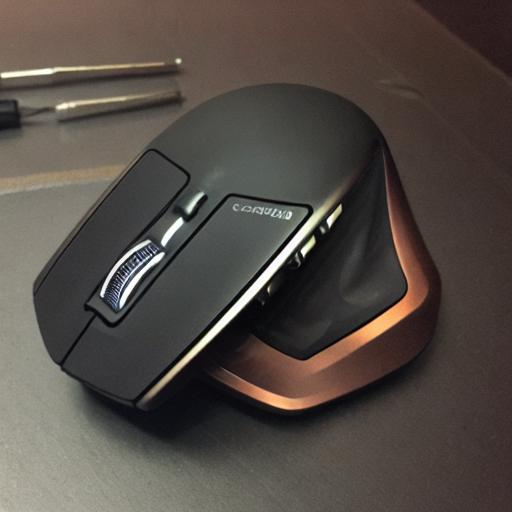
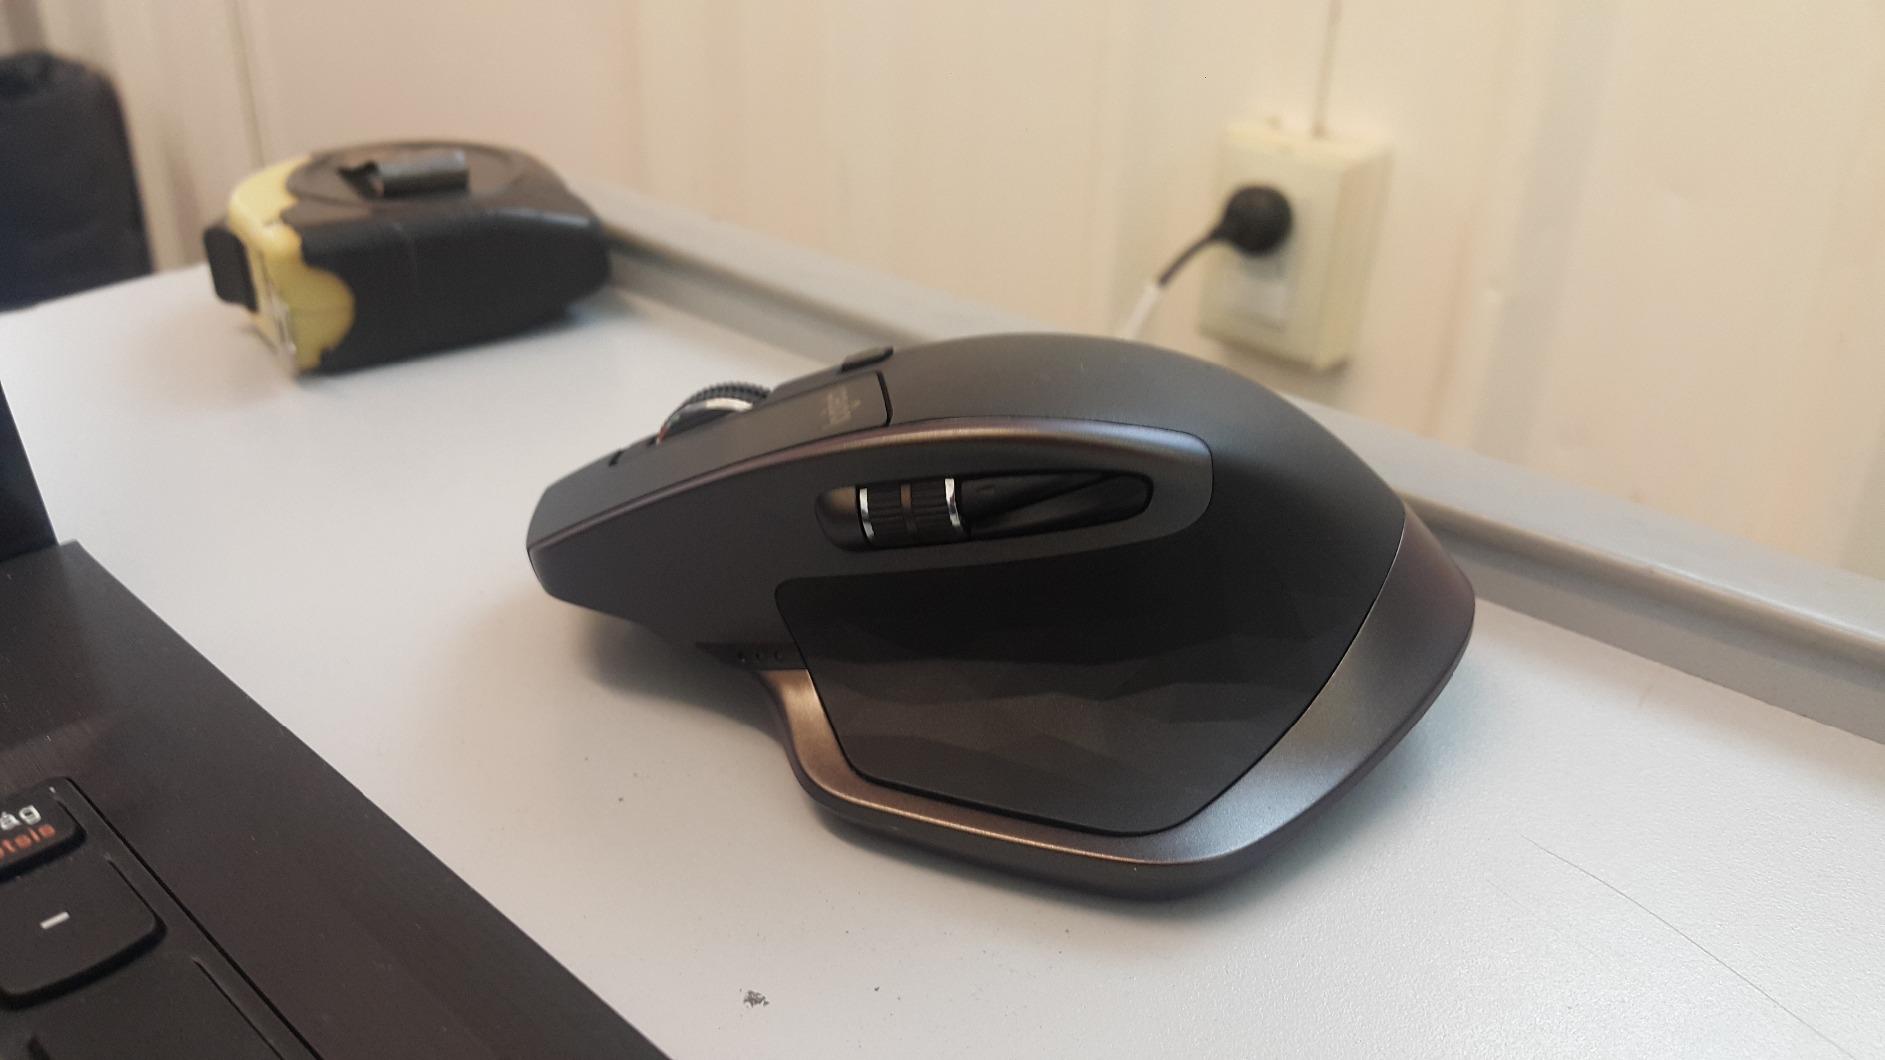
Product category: mouse
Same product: no